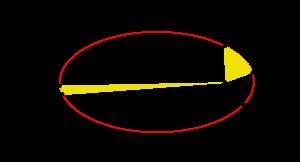
La trajectoire d'une comète est l'ensemble des positions successives d'une comète, calculées à l'aide de six paramètres.